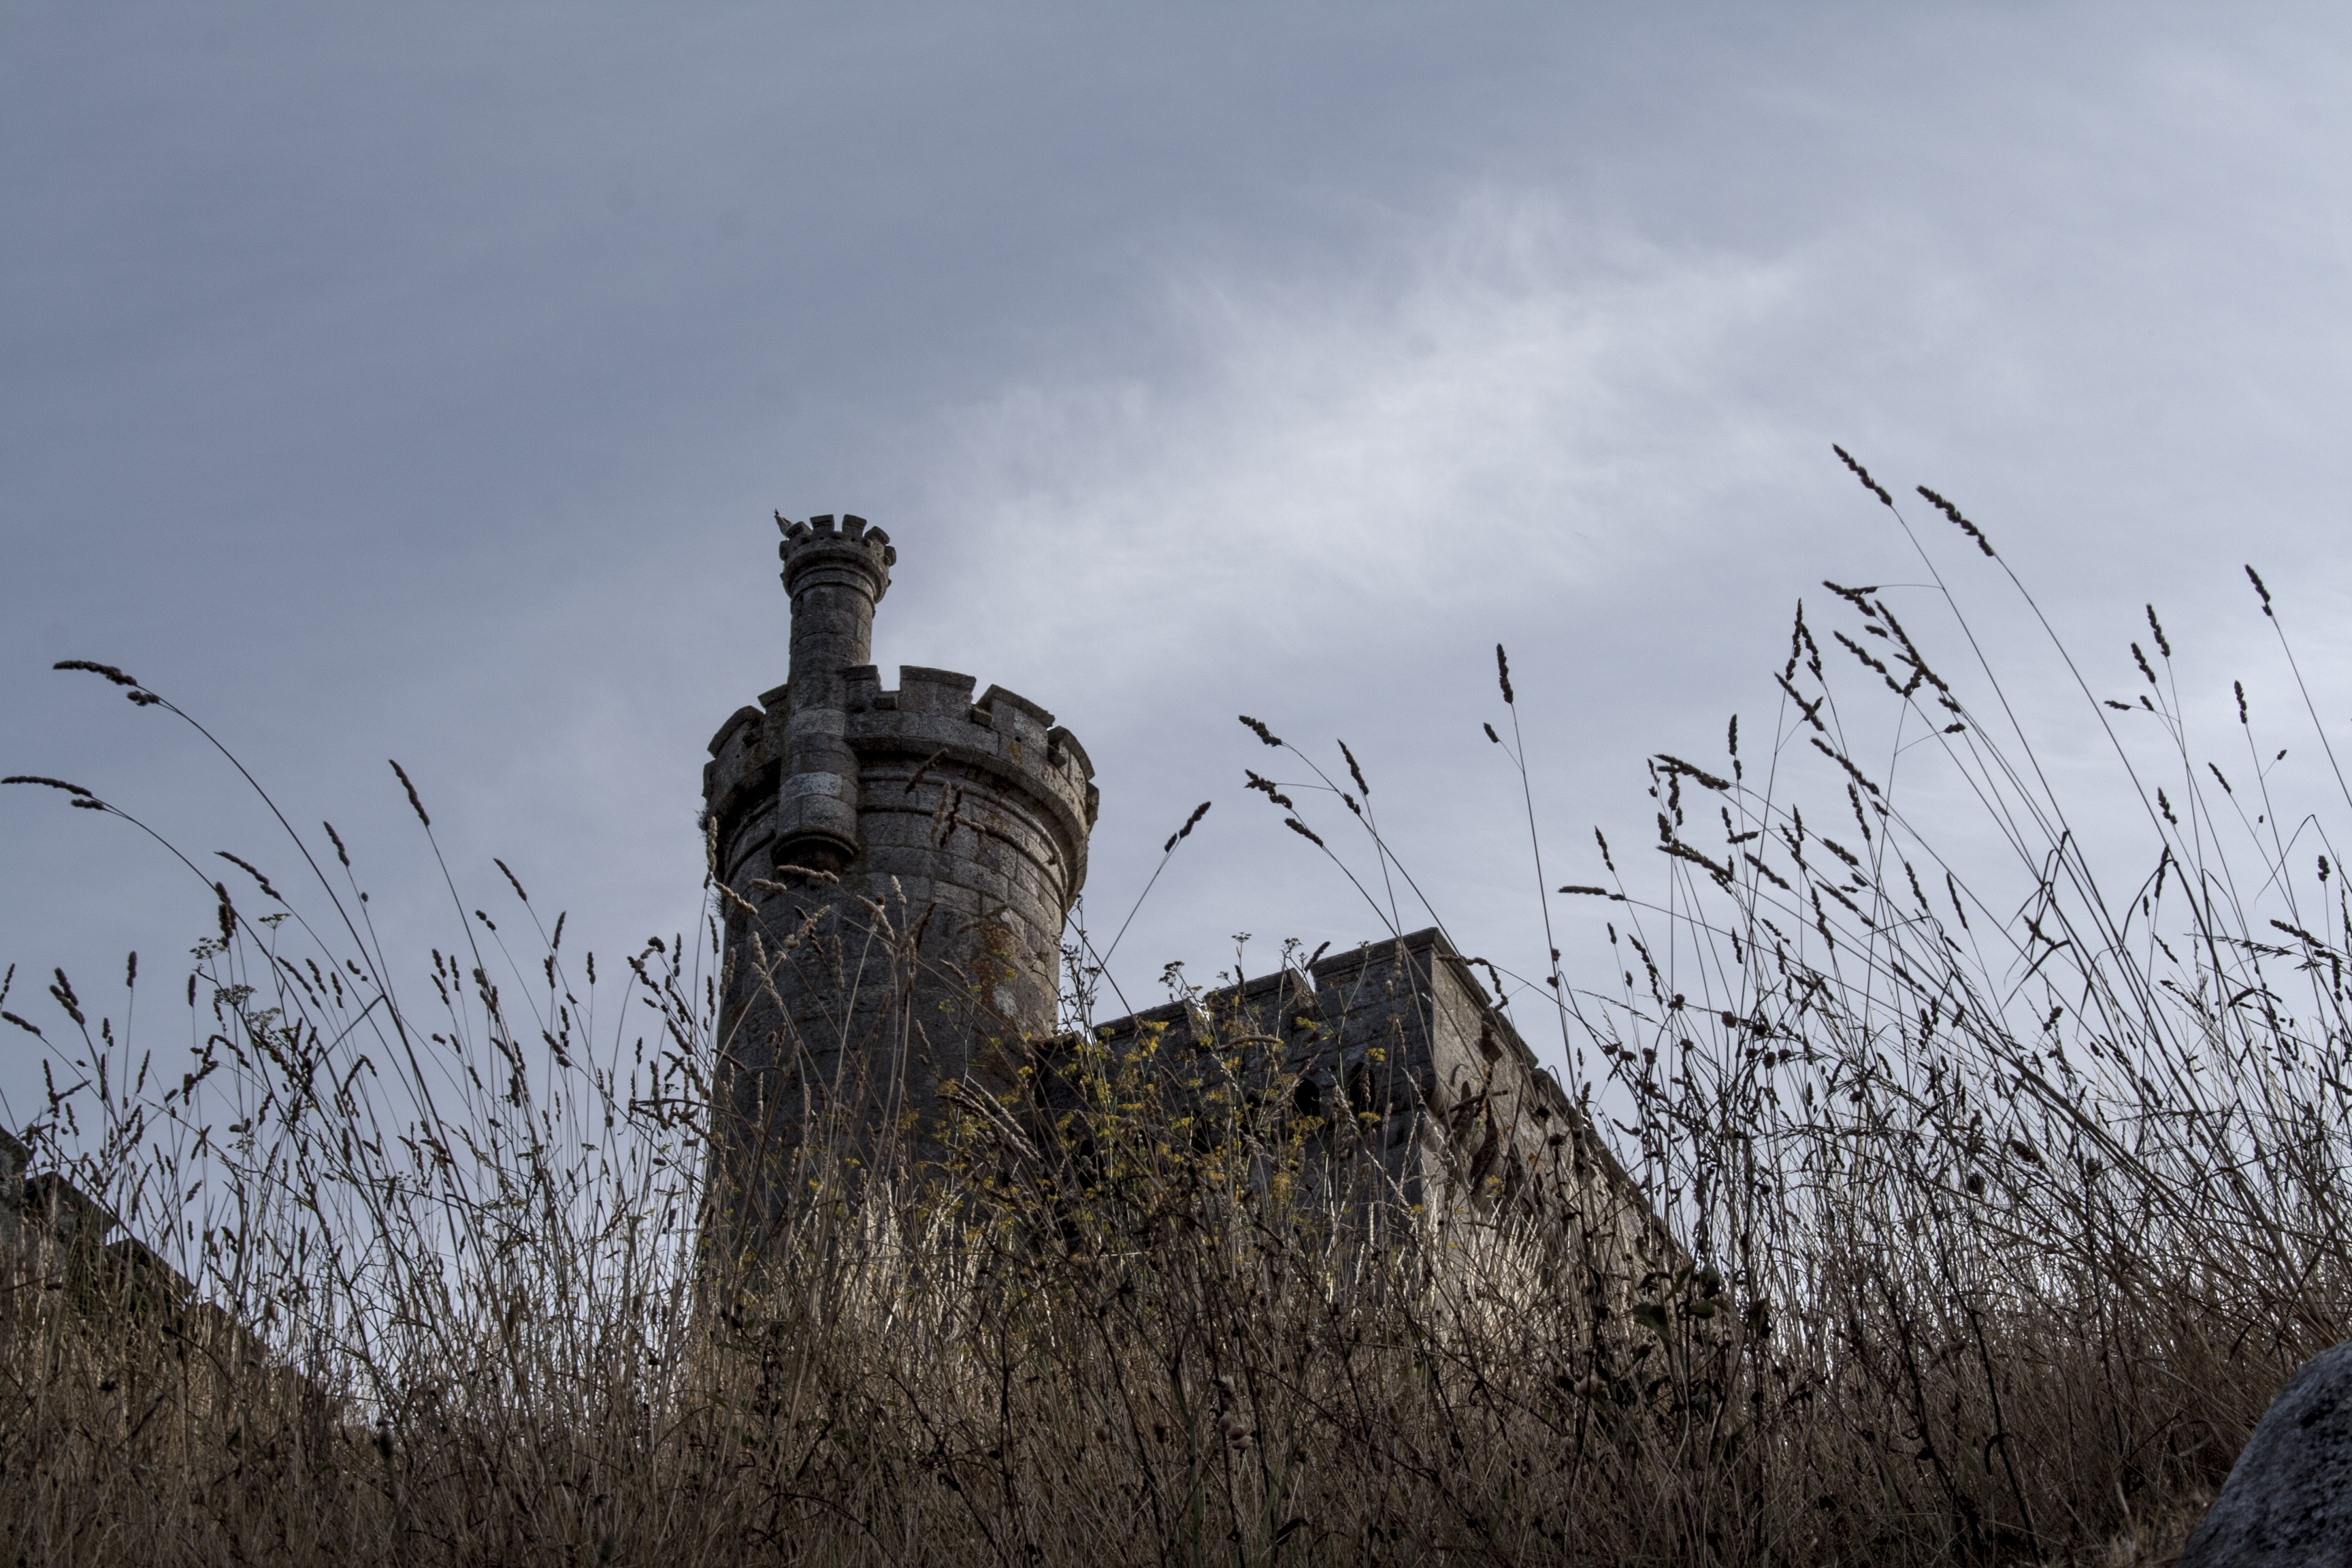
tree, snow, winter, bird, cloud, sky, sunset, wind, wall, tower, weather, baiona, rural area